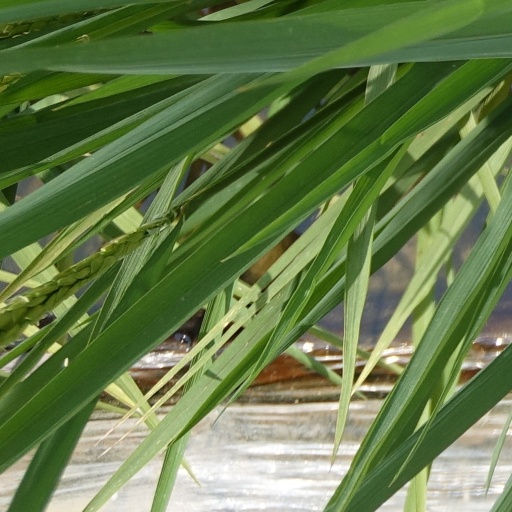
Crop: rice